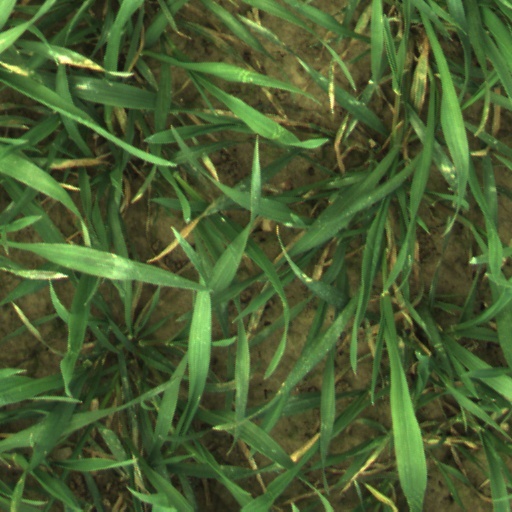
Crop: wheat